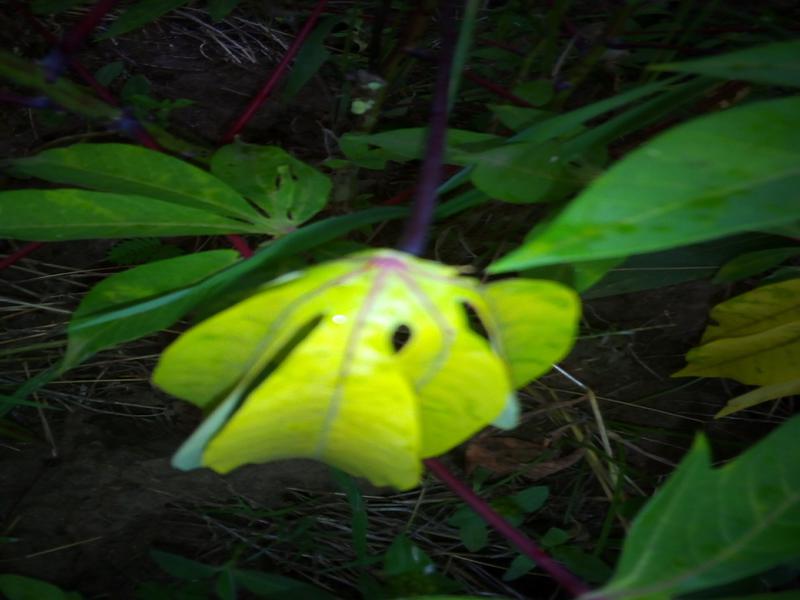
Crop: cassava
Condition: healthy